Rotunda of the Winter Palace

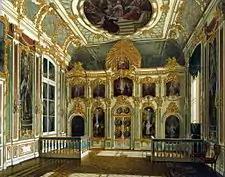
The Small Church ("on plan to the right of the Rotunda, in the corner overlooking the courtyard)"

The Rotunda of the Winter Palace in St Petersburg is a circular hall in the northwest wing of the palace created for Tsar Nicholas I by the architect Auguste de Montferrand.